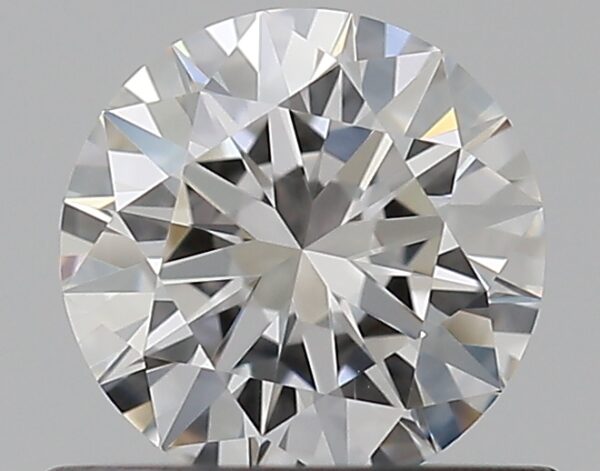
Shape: round
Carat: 0.5
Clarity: VS1
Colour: E
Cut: EX
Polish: EX
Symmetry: EX
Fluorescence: N
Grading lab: GIA
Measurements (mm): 5.17 x 5.2 x 3.11